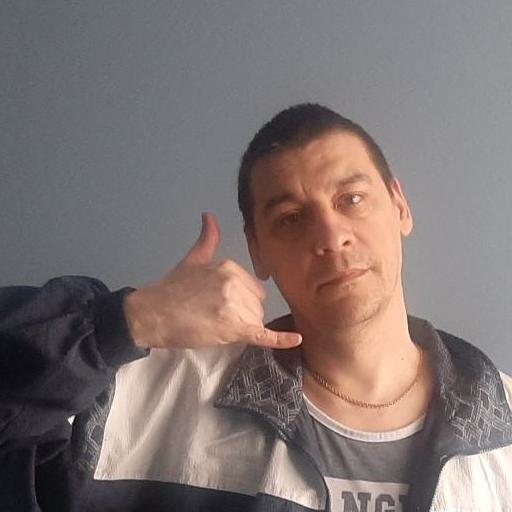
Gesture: call